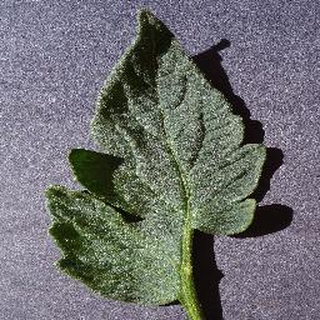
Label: healthy_tomato